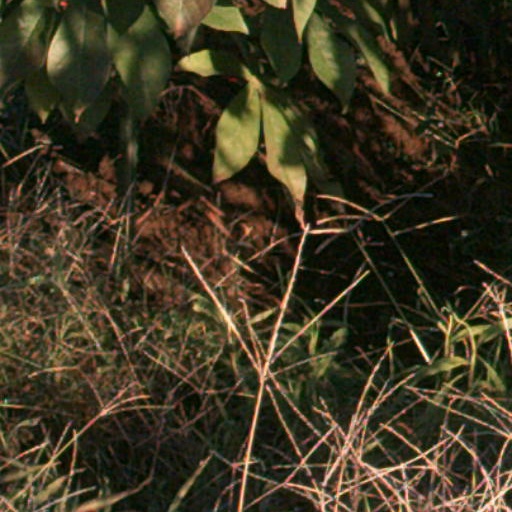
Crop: cassava